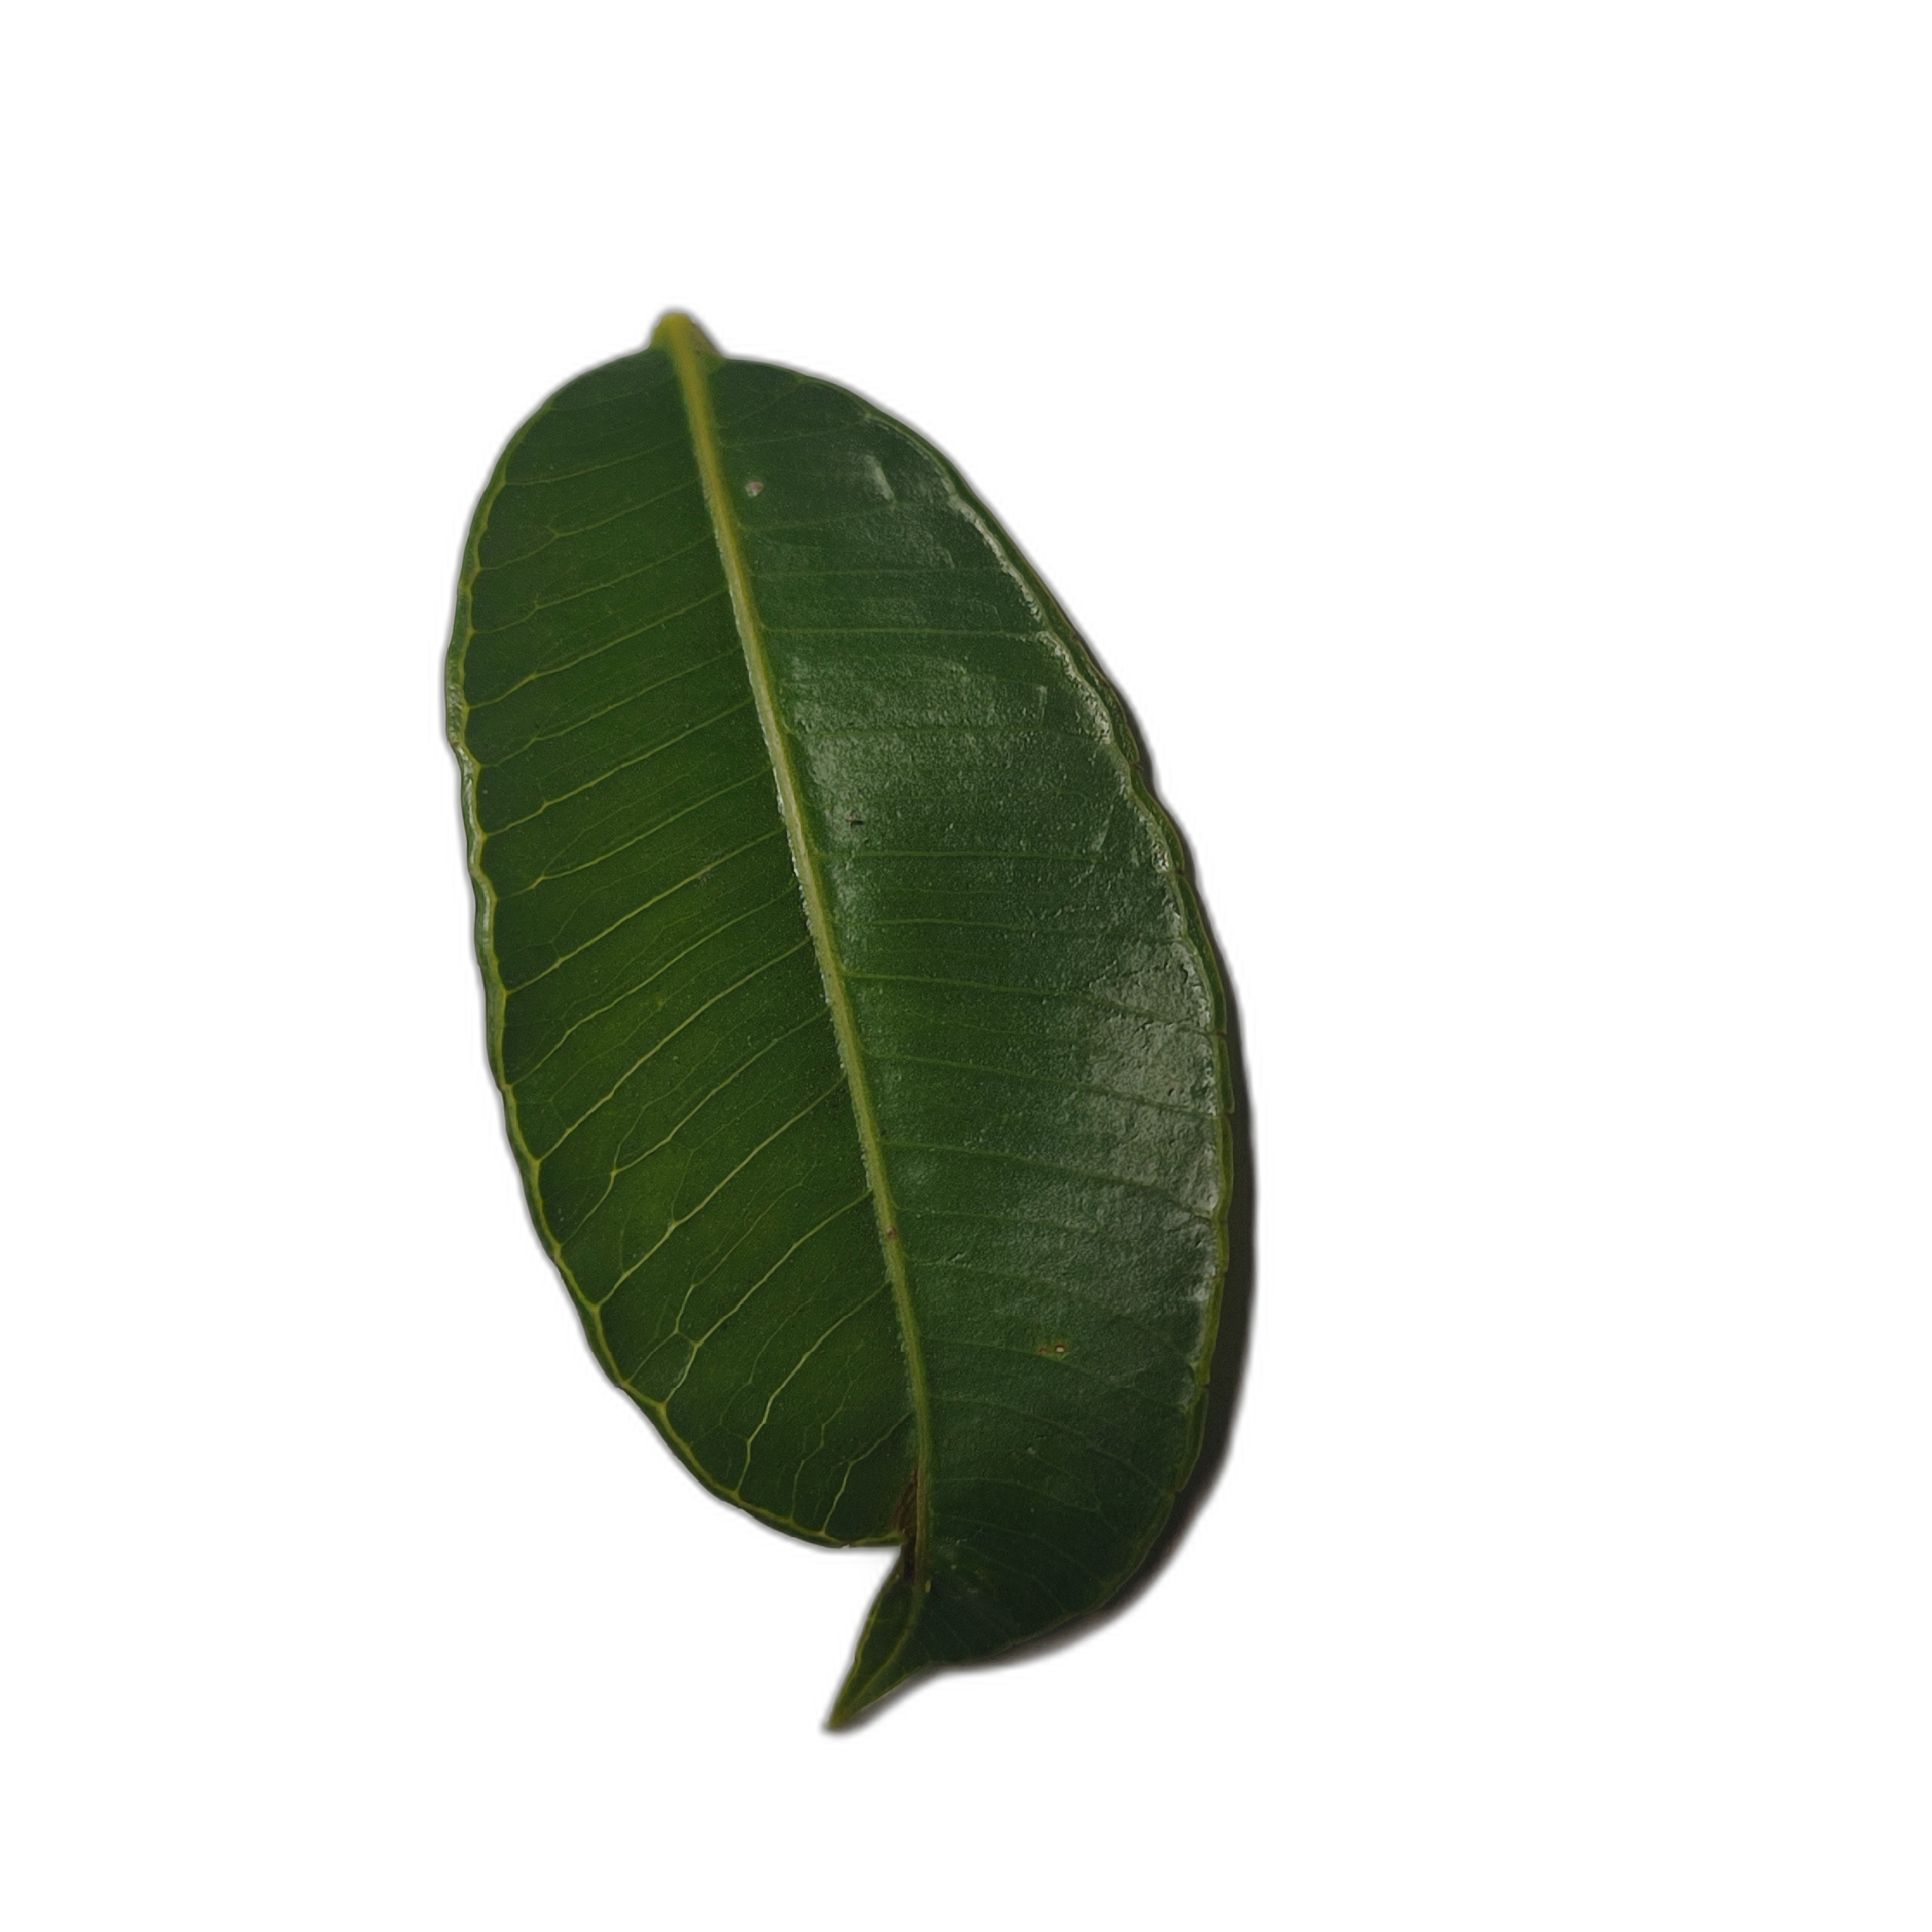
Label: healthy